Andrei Markovits

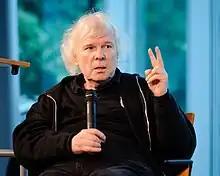
Andrei S. Markovits (2011)

Andrei S. Markovits is an Arthur F. Thurnau Professor and the Karl W. Deutsch Collegiate Professor of Comparative Politics and German Studies at the University of Michigan. He is the author and editor of many books, scholarly articles, conference papers, book reviews and newspaper contributions in English and many foreign languages on topics as varied as German and Austrian politics, anti-Semitism, anti-Americanism, social democracy, social movements, the European right and the European left. Markovits has also worked extensively on comparative sports culture in Europe and North America. In August 2021, Markovits published a memoir entitled "The Passport as Home: Comfort in Rootlessness".